Religious symbolism in the United States military

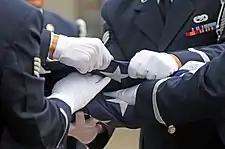
USAF personnel follow the traditional steps of folding the American flag during a ceremony at Ramstein Air Base, Germany

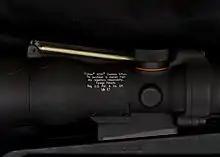
Trijicon rifle scope with reference to 1 John 1:7, "But if we walk in the light, as he is in the light, we have fellowship with one another, and the blood of Jesus, his Son, purifies us from all sin."

On October 24, 2011, a fourth memorial was unveiled during a dedication ceremony at the cemetery, listing the names of the fourteen Jewish chaplains who have died on active duty.